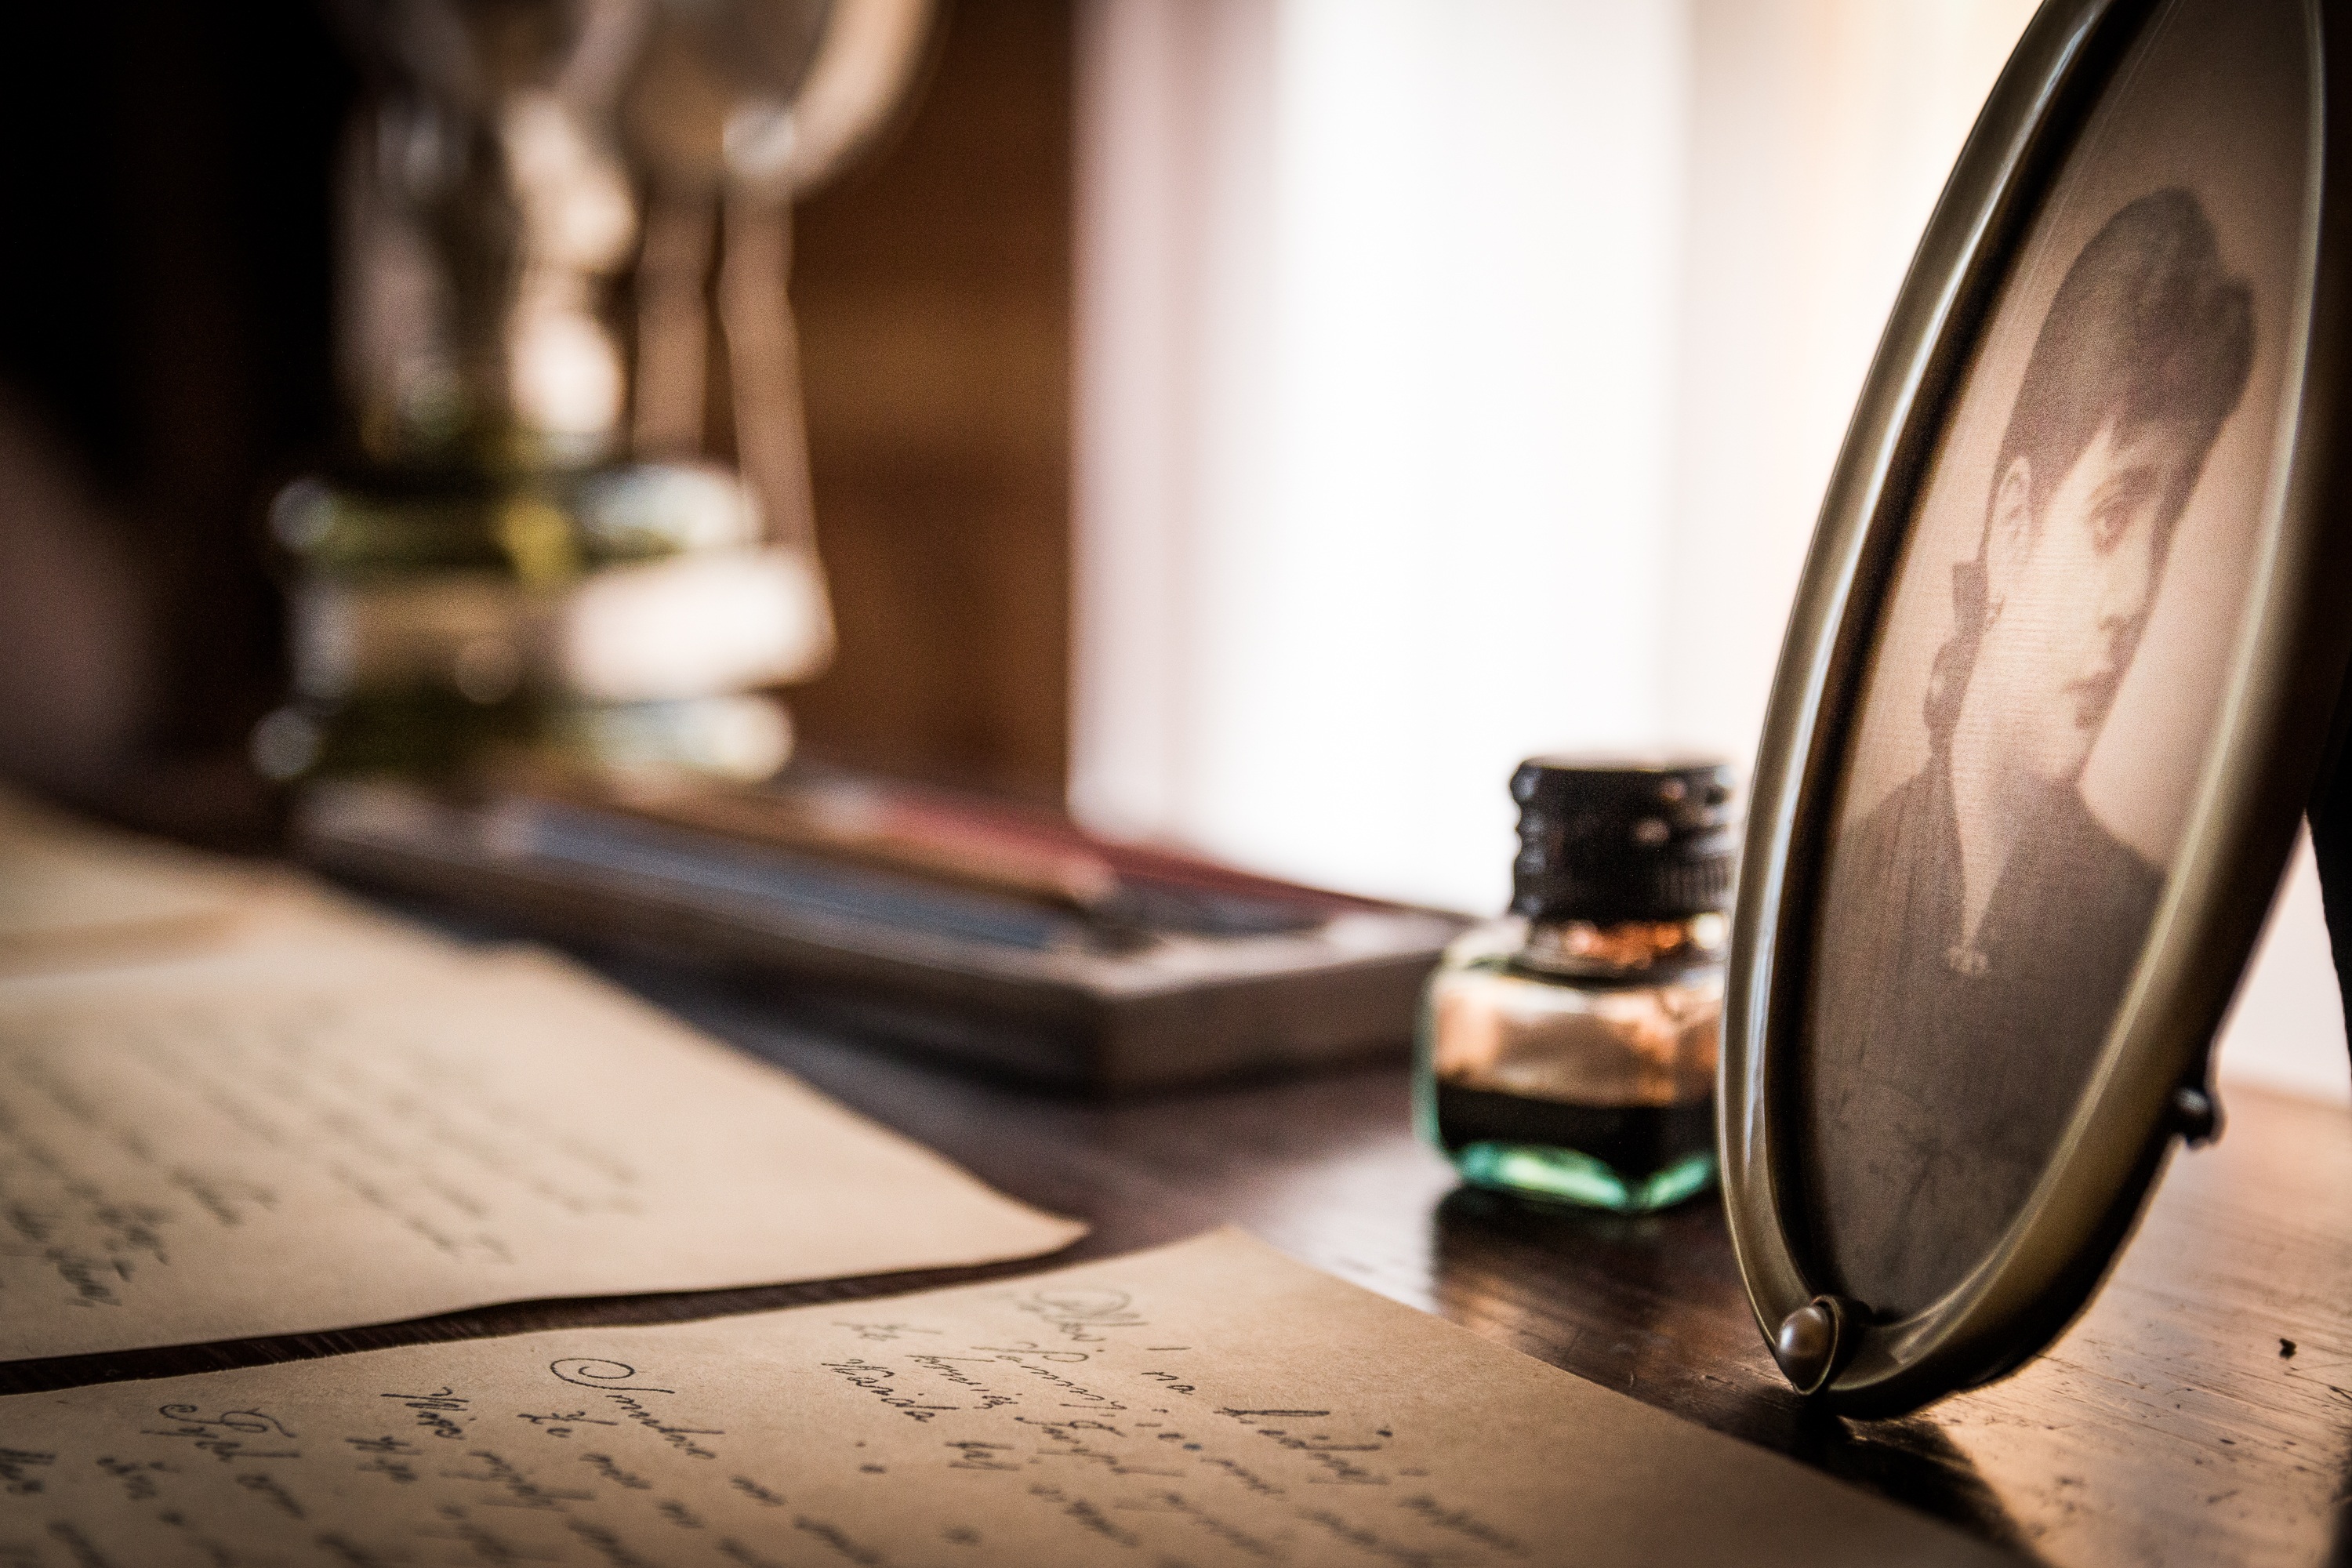
writing, hand, old, portrait, letter, color, drink, education, library, design, glasses, handwriting, skin, beauty, archive, kielce, sense, old letters, zeromski, ciekoty, mas w